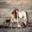
Label: lion